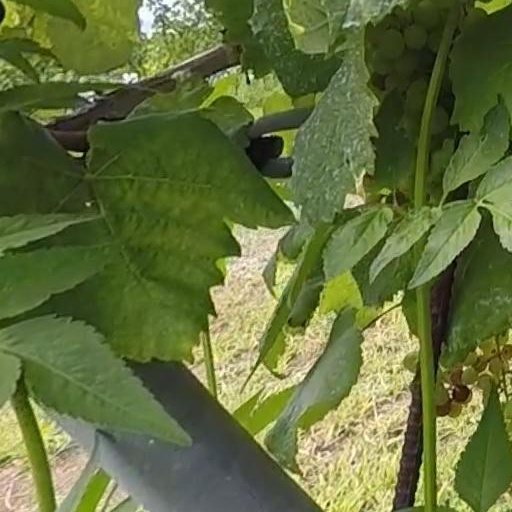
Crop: grape